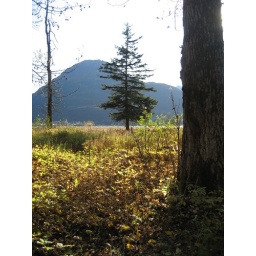
I love to sit by this tree and take a break while watching the dogs wrestle.